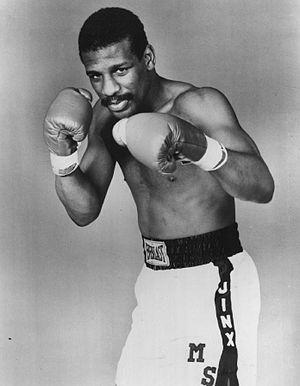
Michael Spinks est un ancien boxeur américain né le 13 juillet 1956 à St. Louis, Missouri.